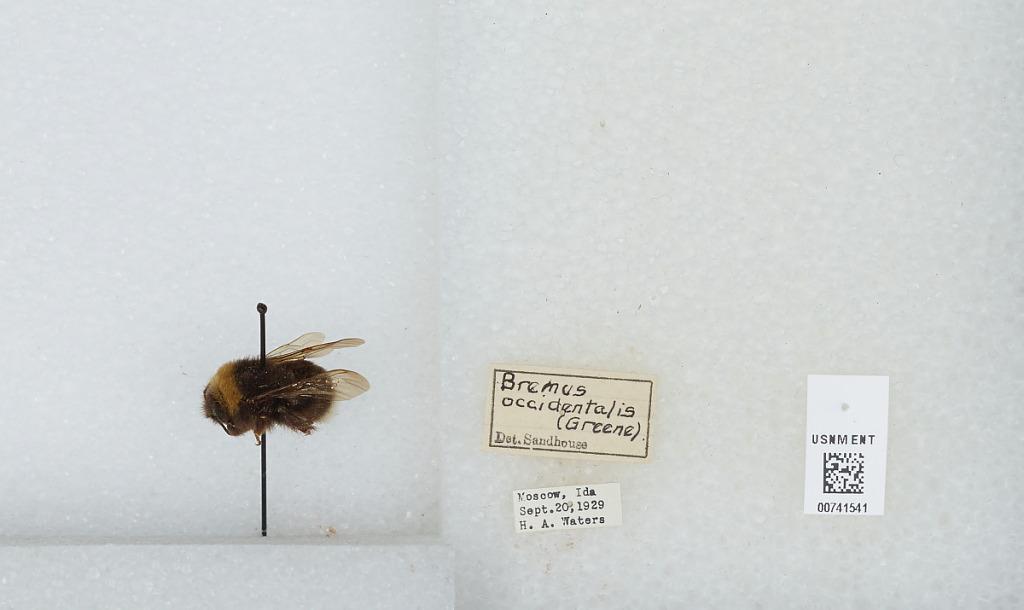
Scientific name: Bombus (Bombus) occidentalis Greene
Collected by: H. Waters
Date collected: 1929-9-20
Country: United States
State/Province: Idaho
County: Latah
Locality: Moscow
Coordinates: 46.73, -117
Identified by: Sandhouse